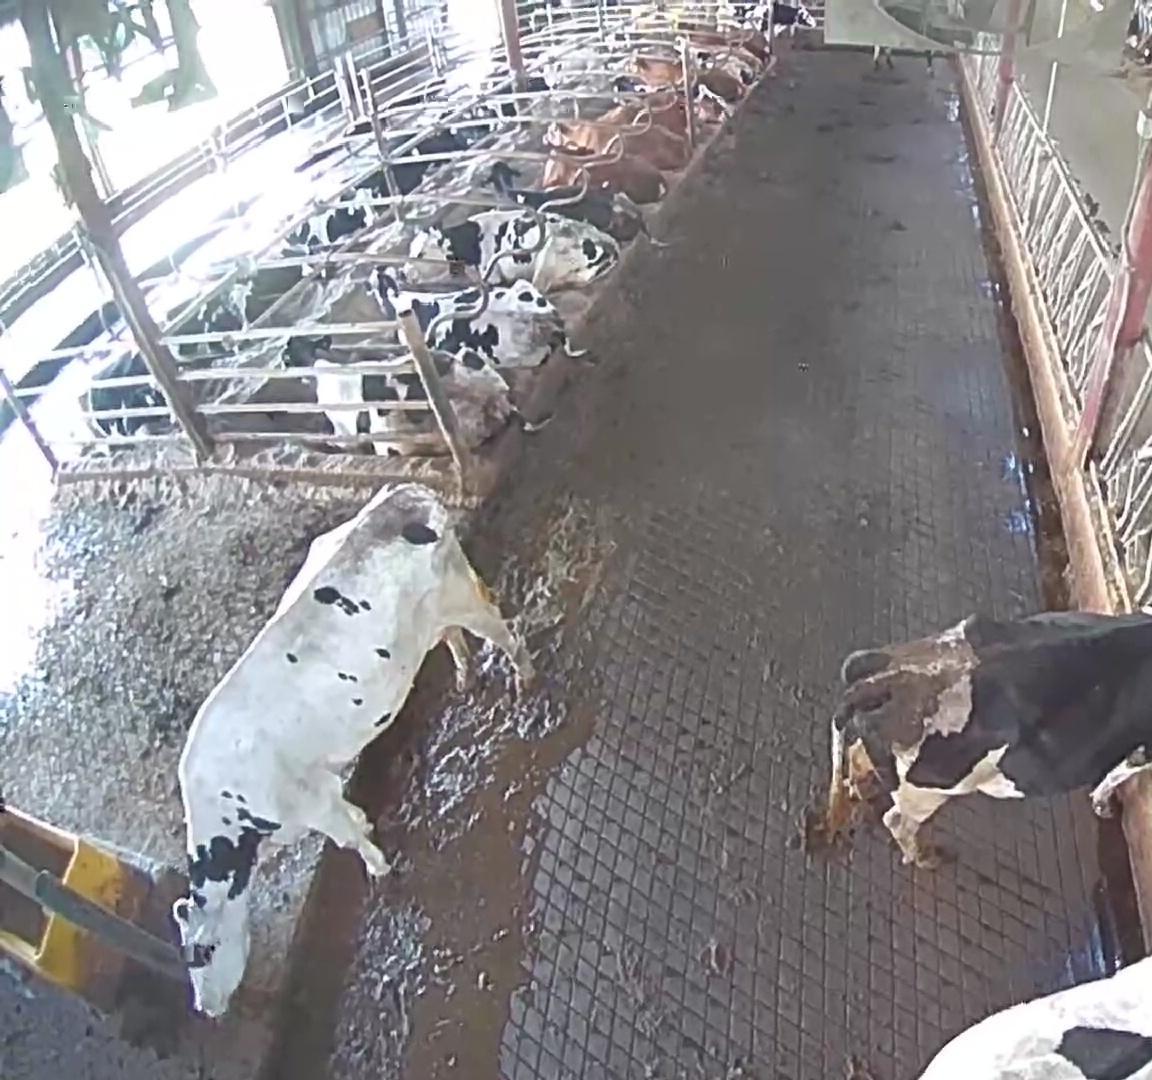
Number of cows: 17